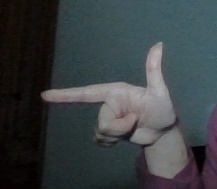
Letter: yaa